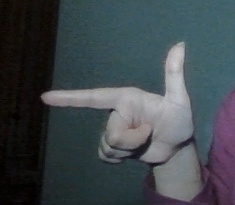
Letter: yaa